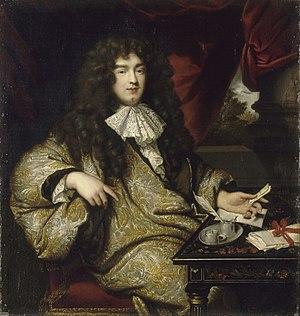
L'ordonnance ou édit de mars 1685 sur les esclaves des îles de l'Amérique est promulguée en mars 1685 par le roi de France Louis XIV. Elle fut préparée dans le cadre du vaste processus de législation royale, principalement en matière religieuse, animé sous le règne de Louis XIV par Jean-Baptiste Colbert, et poursuivi par son fils homonyme, le marquis de Seignelay qui s'illustra, quelques mois plus tard, par la promulgation de l'Edit de Fontainebleau qui révoque l'édit de Nantes.